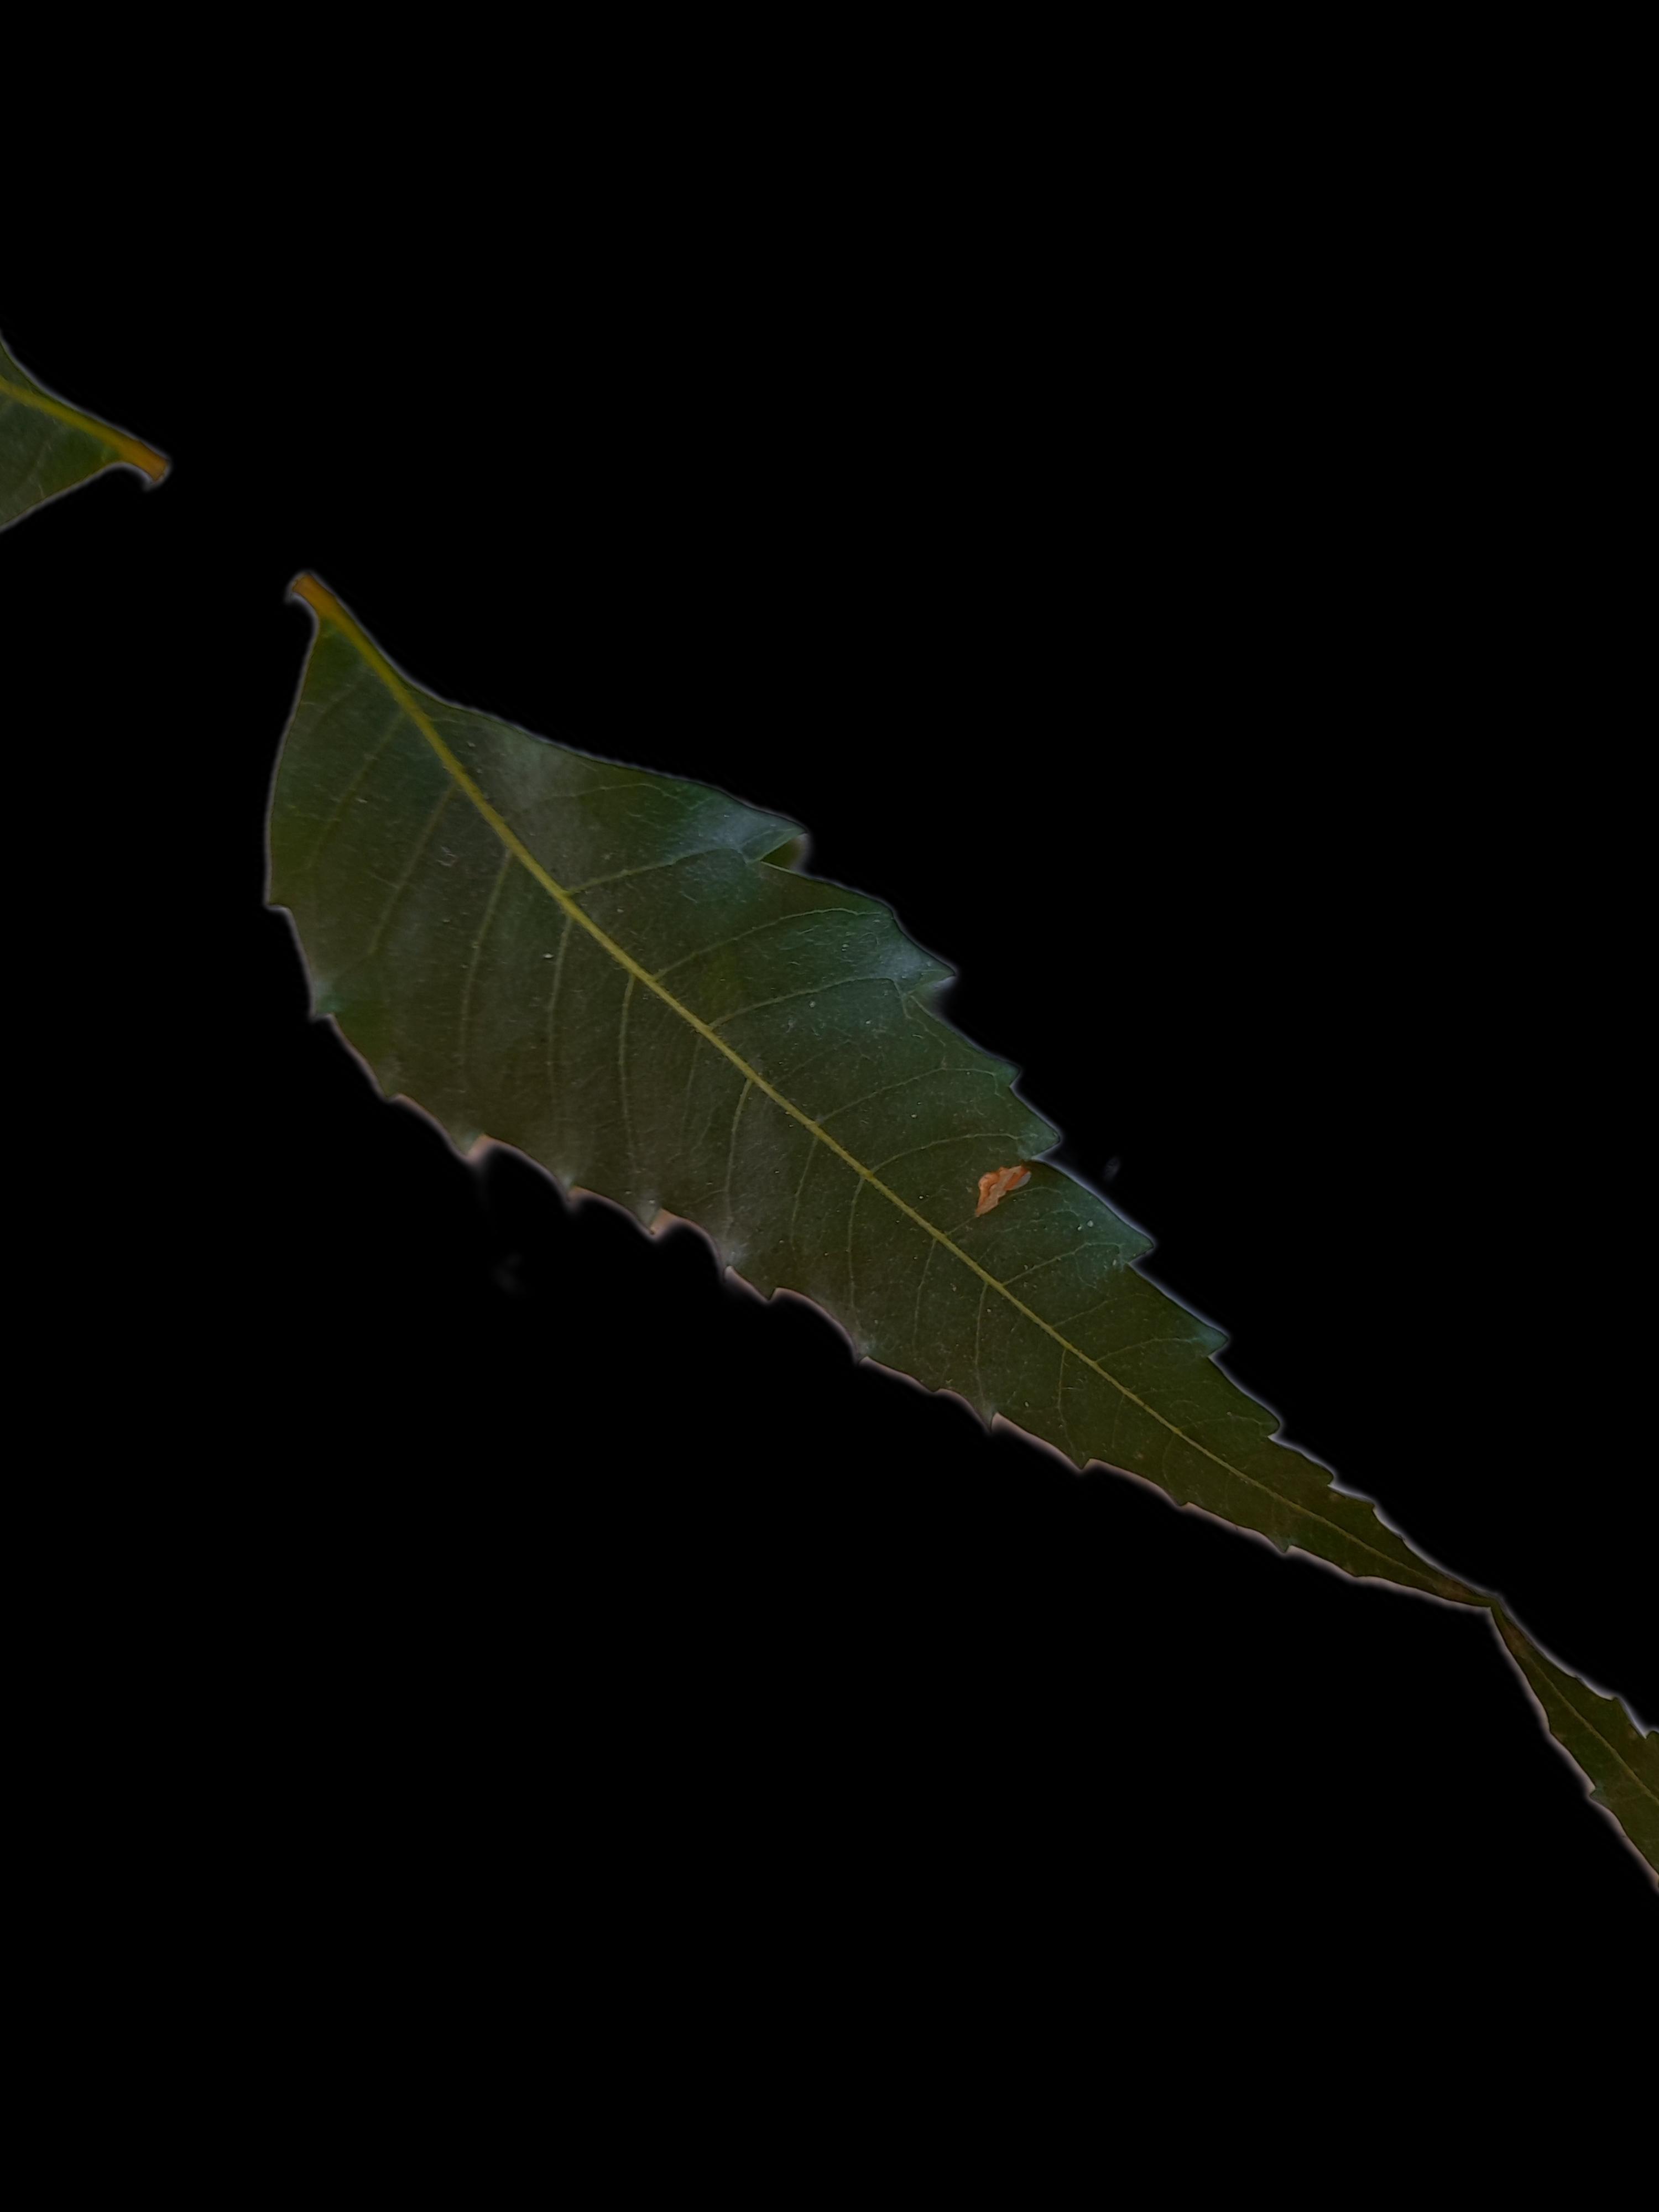
Plant: Neem